Eric Lewis (actor)

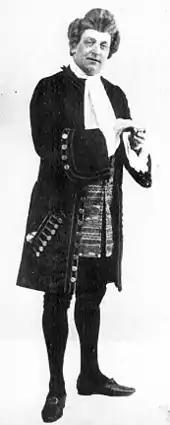
Lewis as Canton in "The Clandestine Marriage", a role he played at charity matinées

Lewis was soon performing in the West End of London at the Royalty Theatre in April 1887 in "Ivy", and in May in a comedy entitled "A Tragedy". In June 1887, Lewis performed in a comedietta by Andrew Longmuir called "Cleverly Managed". In July 1888, he starred in another comedietta, entitled "Caught Out", by Florence Bright at St George's Hall In September of that year, he helped open the relocated New Court Theatre with a play by Sydney Grundy called "Mamma", starring Mrs. John Wood and also featuring Arthur Cecil. In January 1889, he starred in "The Begum's Diamonds" by J. P. Hurst at the Avenue Theatre. In July of that year, he was back at the Court Theatre starring with Mrs. John Wood, Cecil and Weedon Grossmith in "Aunt Jack", a farce by Ralph Lumley. The next year, he had his first big musical comedy success as the foppish Duke of Fayensburg in the successful operetta "La Cigale", composed by Edmond Audran, at the Lyric Theatre. This ran from October 1890 to December 1891. The Duke was one of his finest roles, and the success of the piece owed much to his performance.